Born This Way (Glee)

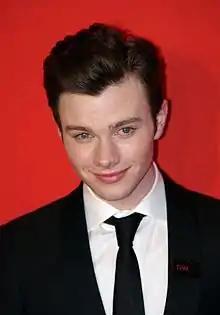
In this episode, Kurt (Chris Colfer, "pictured") returns to McKinley High School.

Santana, who is a closeted lesbian, decides to run for school prom queen in the hope that she can win the love of her best friend Brittany Pierce (Heather Morris), who is dating Artie (Kevin McHale). She realizes that popular jock Dave Karofsky (Max Adler) is also in the closet, after noticing him checking out Sam (Chord Overstreet), and hatches an elaborate scheme to attain her goals: she threatens to out Karofsky unless he agrees to stop the bullying that drove Kurt from McKinley and the glee club. The pair form an anti-bullying club to make the school safer in order to entice Kurt back and bolster the glee club's chance at Nationals, though mostly to boost Santana's popularity before the prom. They also become one another's "beard" to bolster their heterosexual facades.